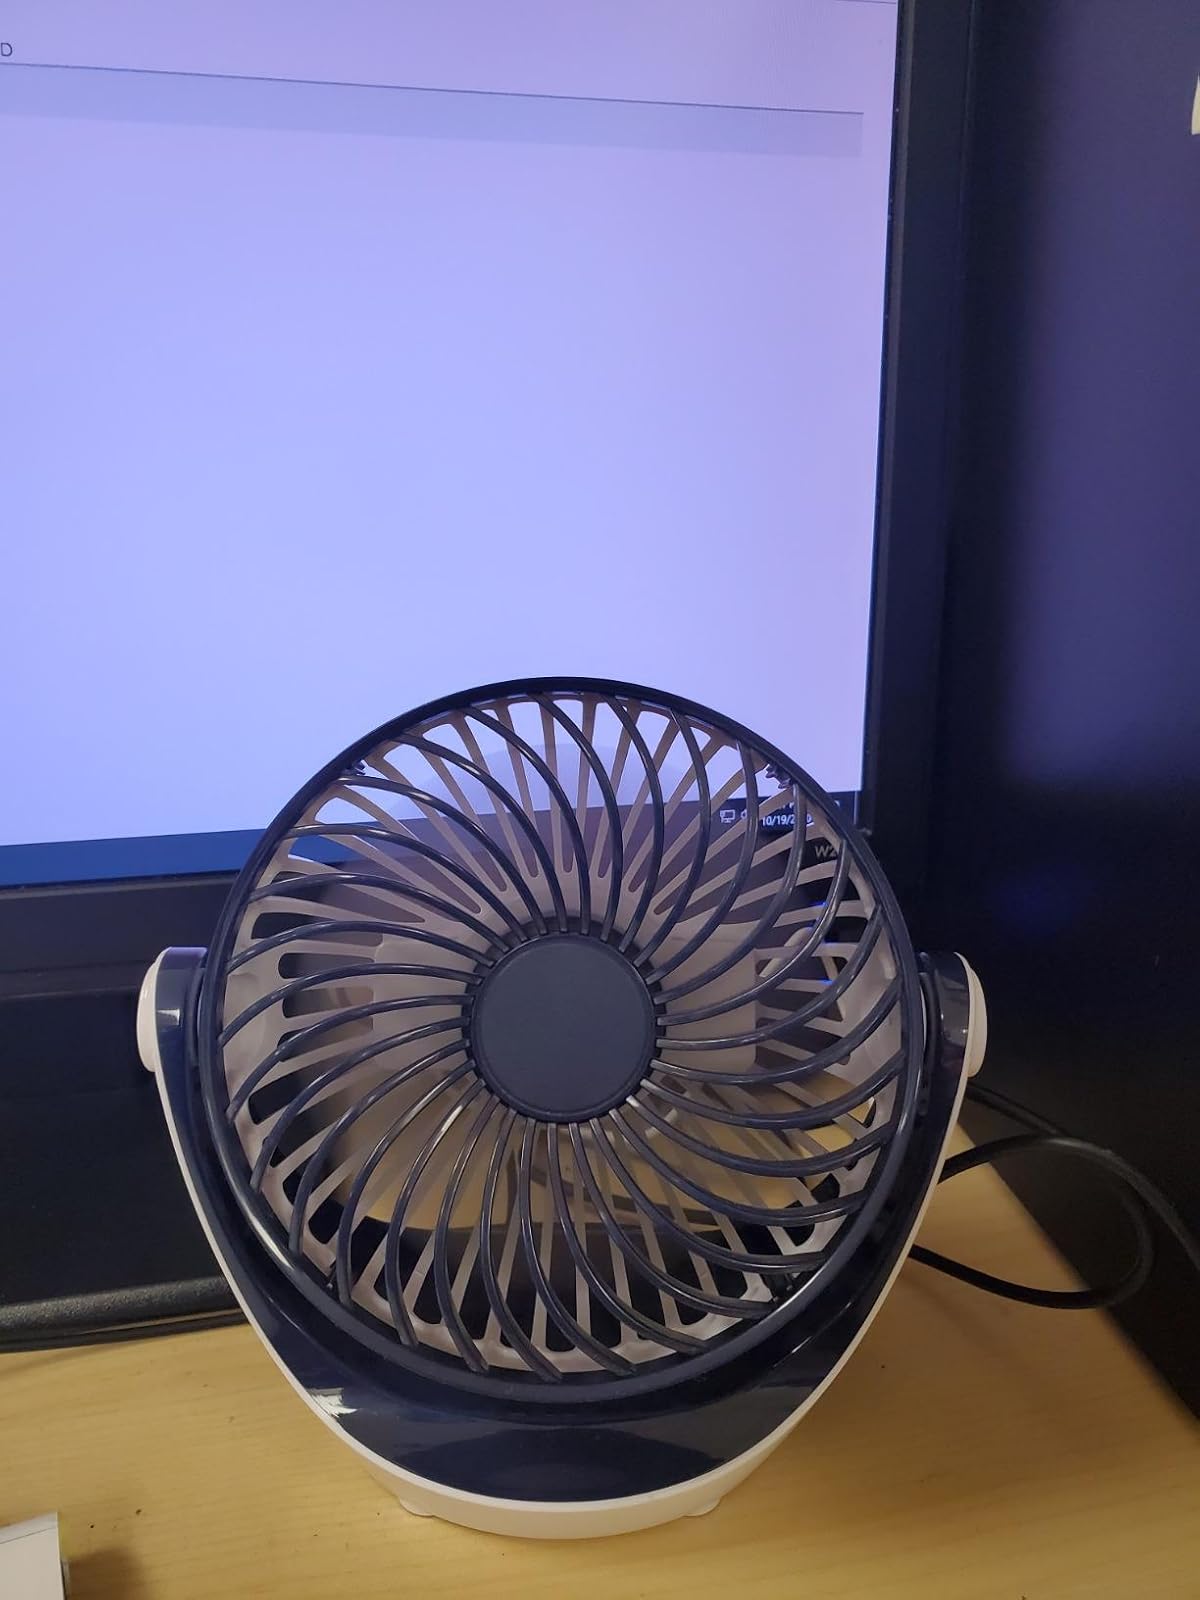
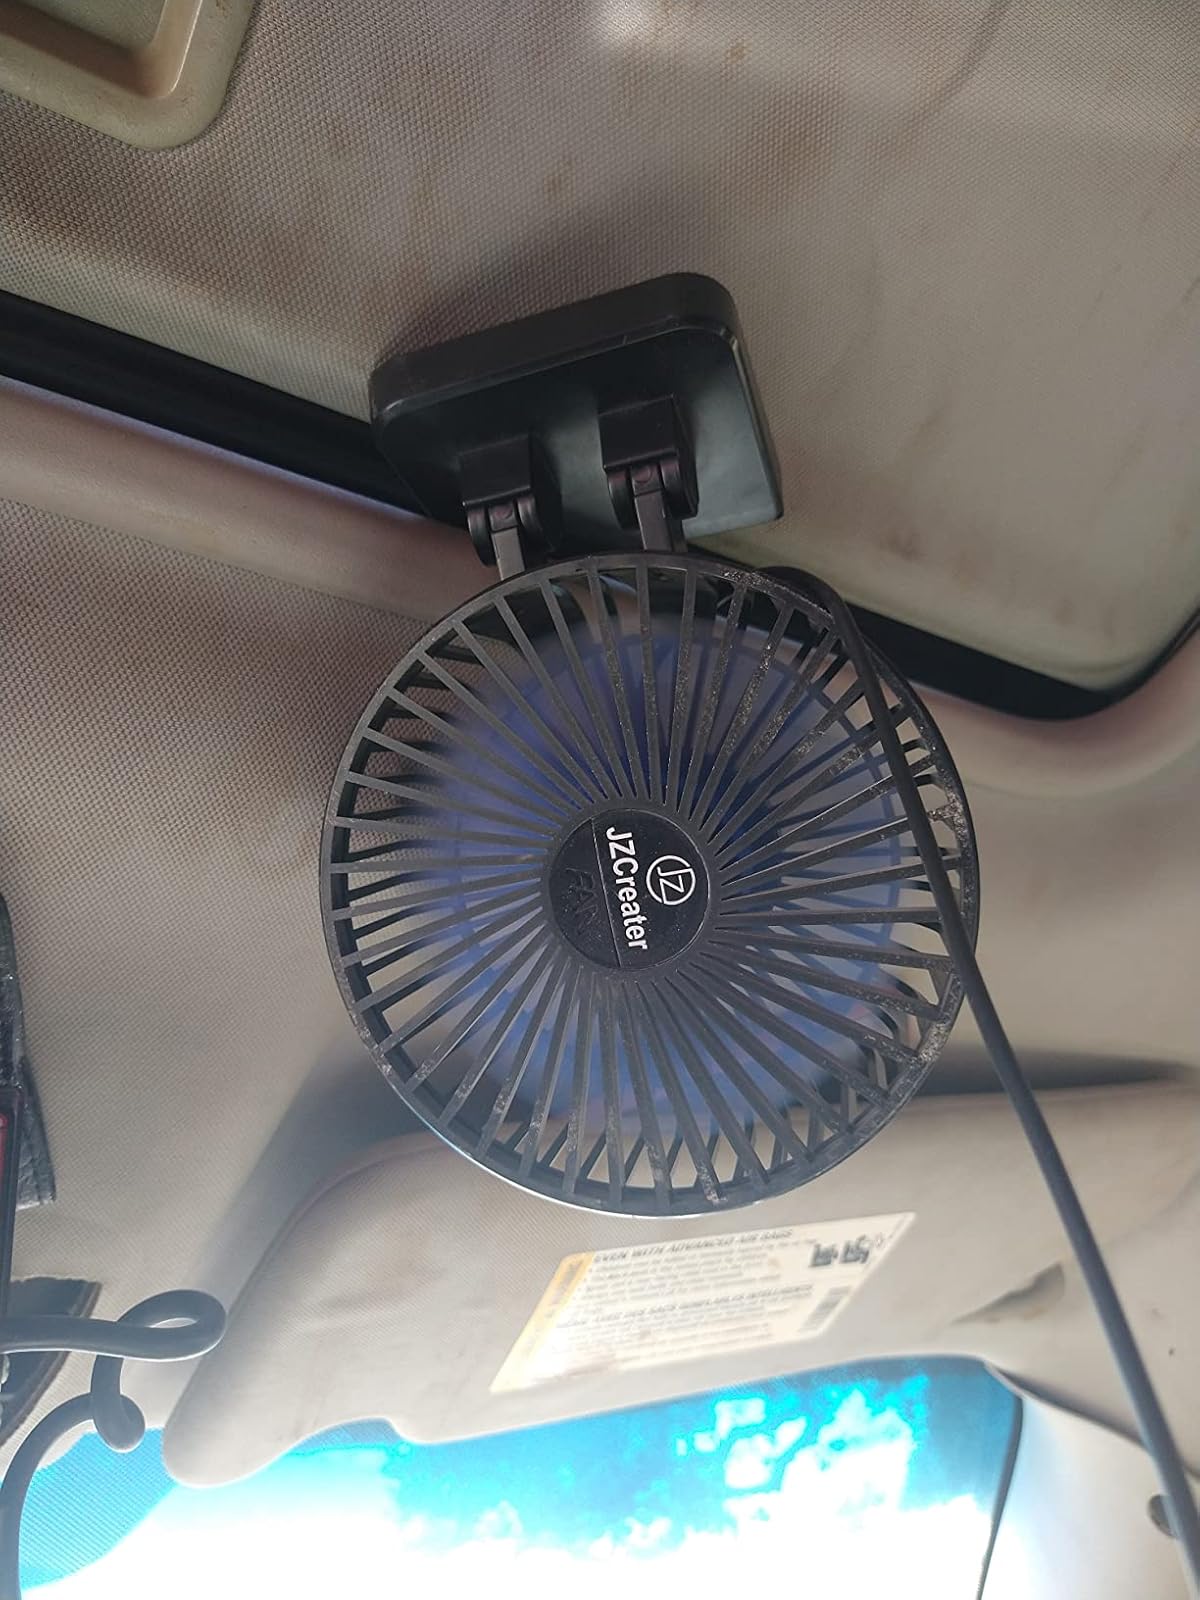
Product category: fan
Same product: no